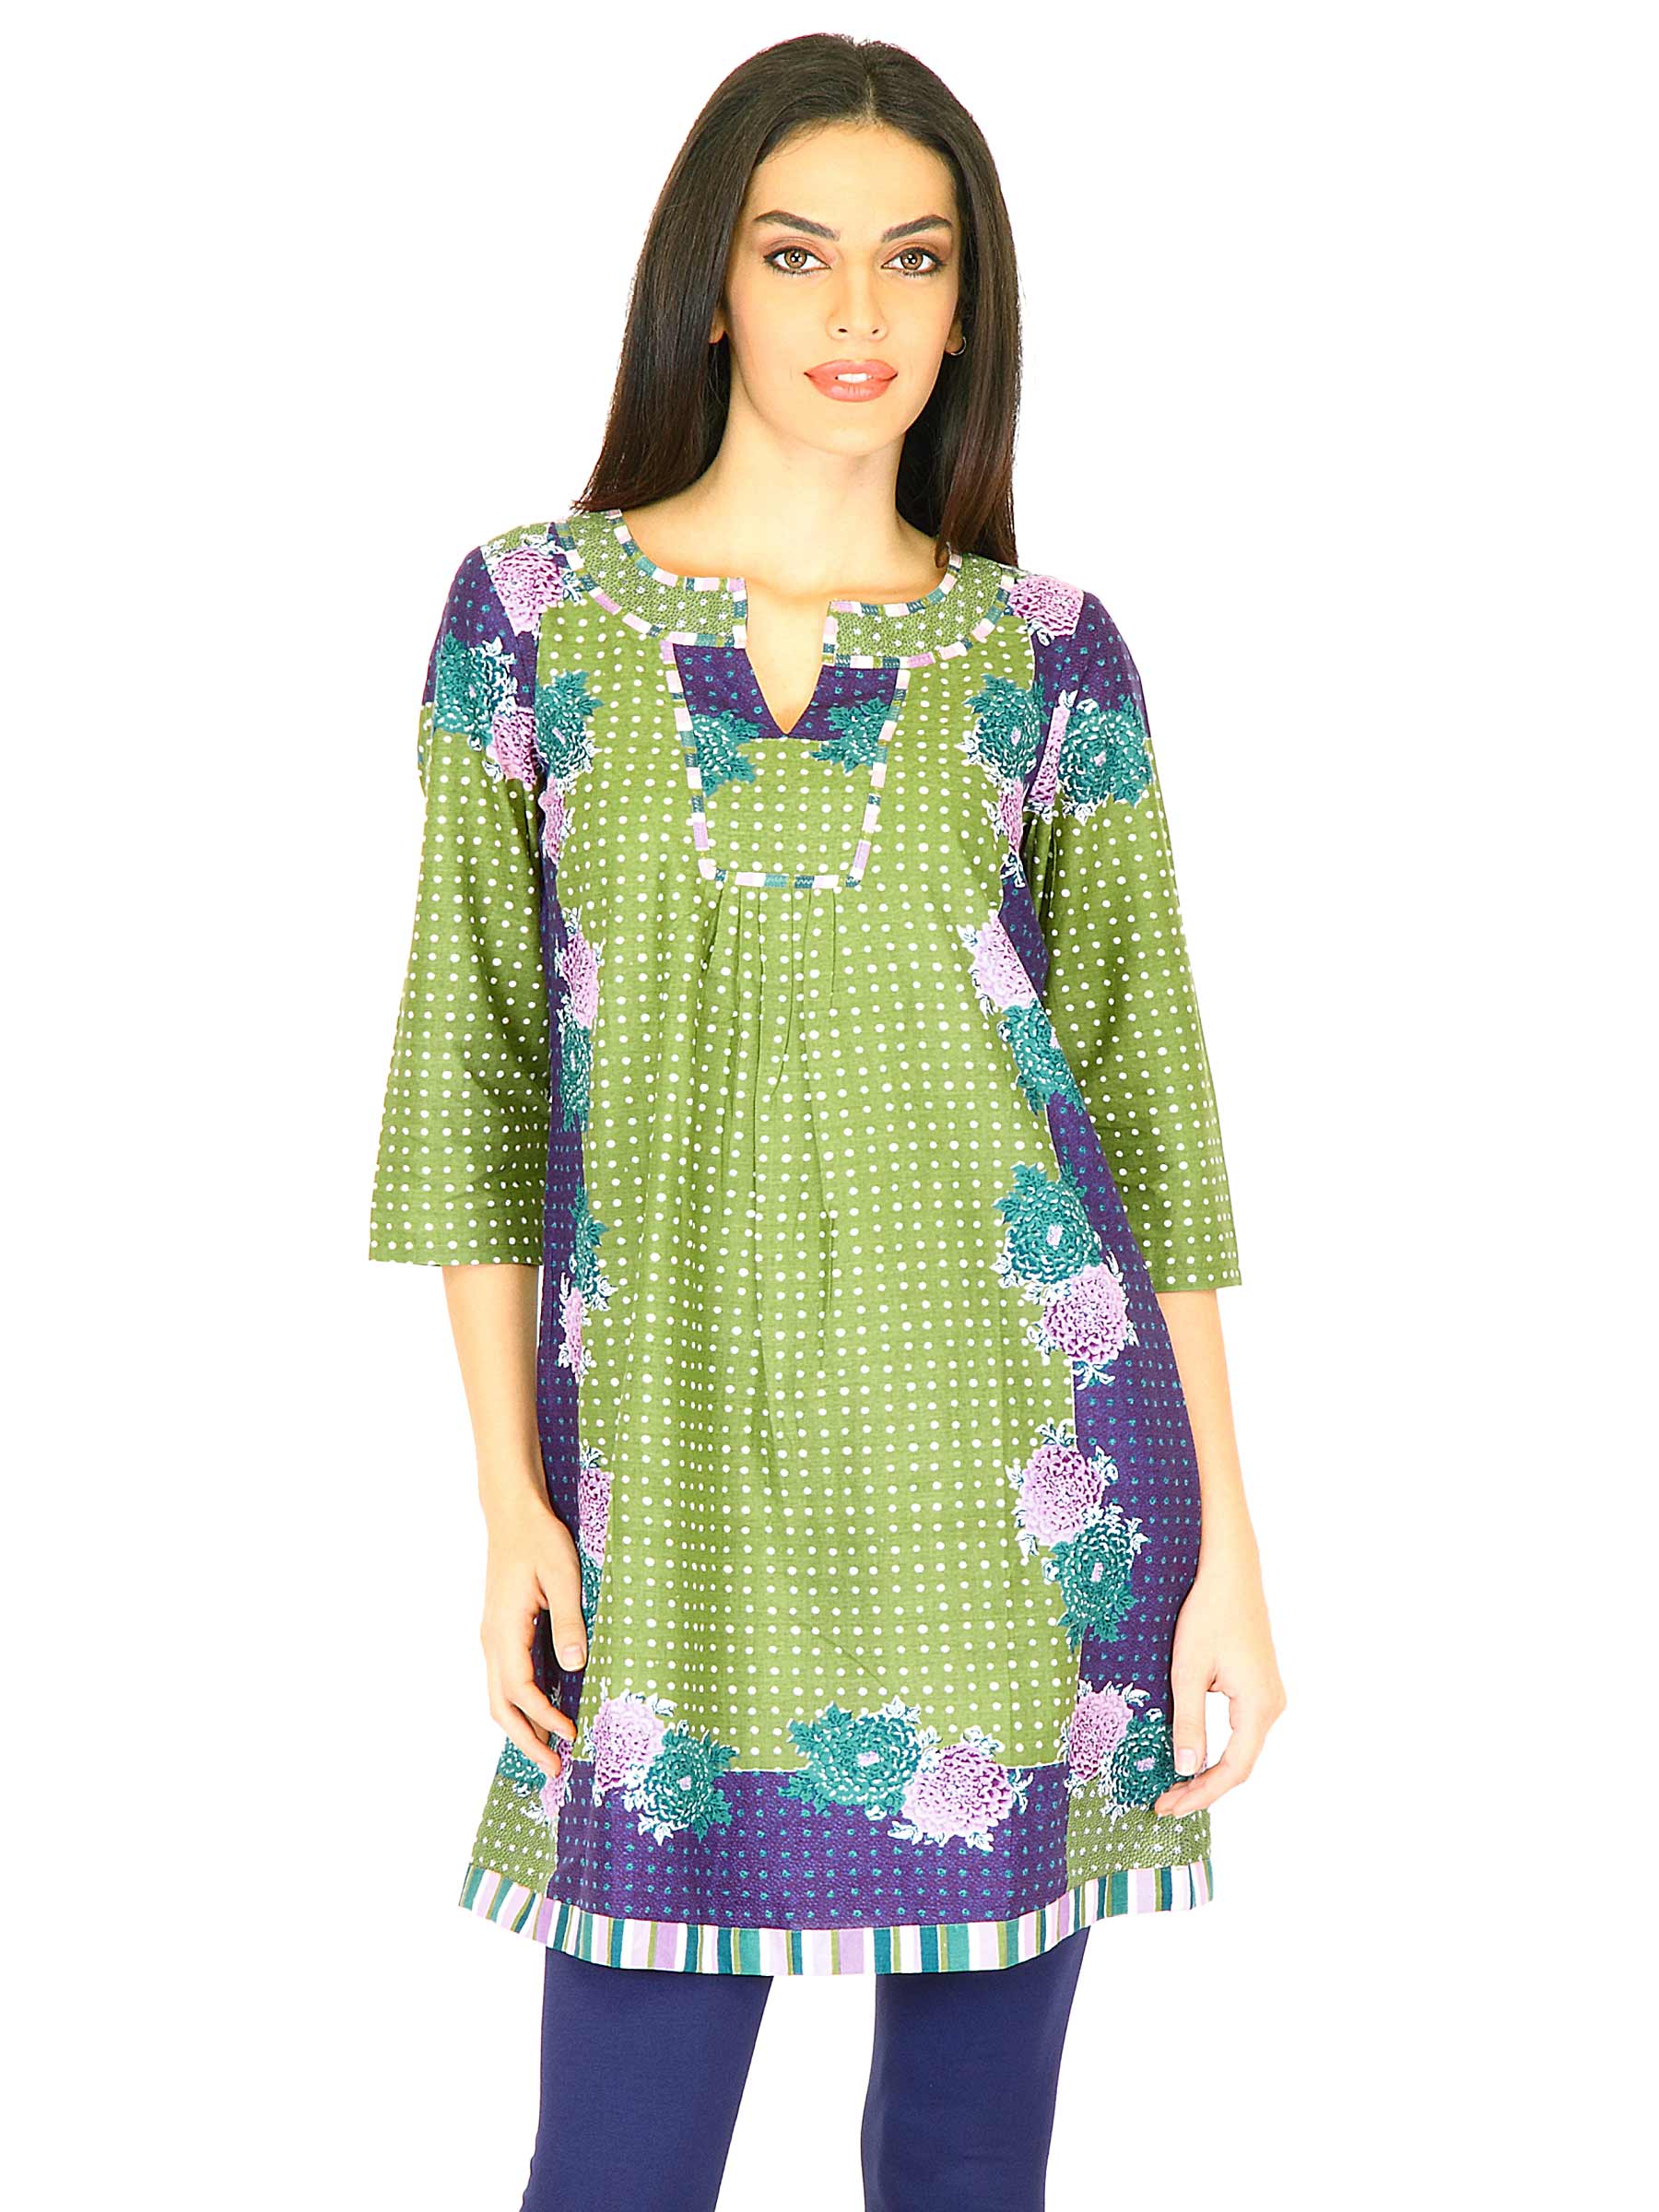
W Women Printed Green Kurtas
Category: Apparel / Topwear / Kurtas
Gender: Women
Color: Green
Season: Summer 2011
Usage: Ethnic